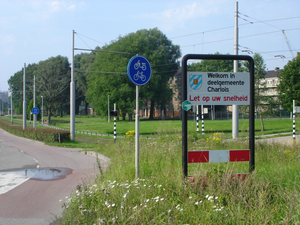
Charlois / Gallery
Charlois er et område i den hollandske by Rotterdam. Det ligger på sydsiden af floden Mass. Området har 66,000 indbyggere og dækker et område på 10,000 km².